Dudley Park, South Australia

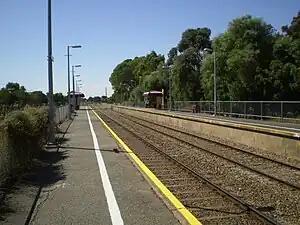
Dudley Park Railway Station

Dudley Park, is a suburb of Adelaide, South Australia, located approximately 3 kilometres north-west of the CBD. The suburb is bordered by Regency Road (north), Simpson Avenue (south), the Adelaide-Gawler railway line (east), and a line directly north–south from the Harrison Road-Simpson Avenue intersection to Regency Road (west).